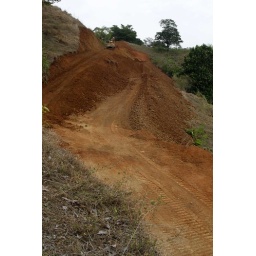
The road for the first phase runs alongside the mountain with houses built below for the first phase of Alta Vista.